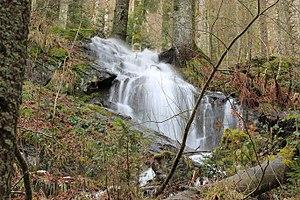
Cascade prise en Janvier.
La cascade du Kletterbach est une chute d'eau du massif des Vosges située sur la commune de Lautenbachzell dans le Haut-Rhin.